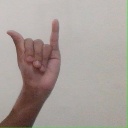
अक्षर: य